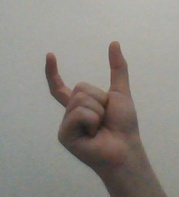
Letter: nun